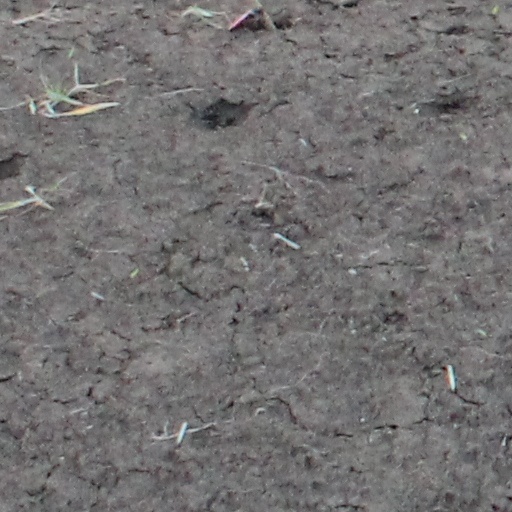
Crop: wheat